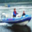
Label: ship